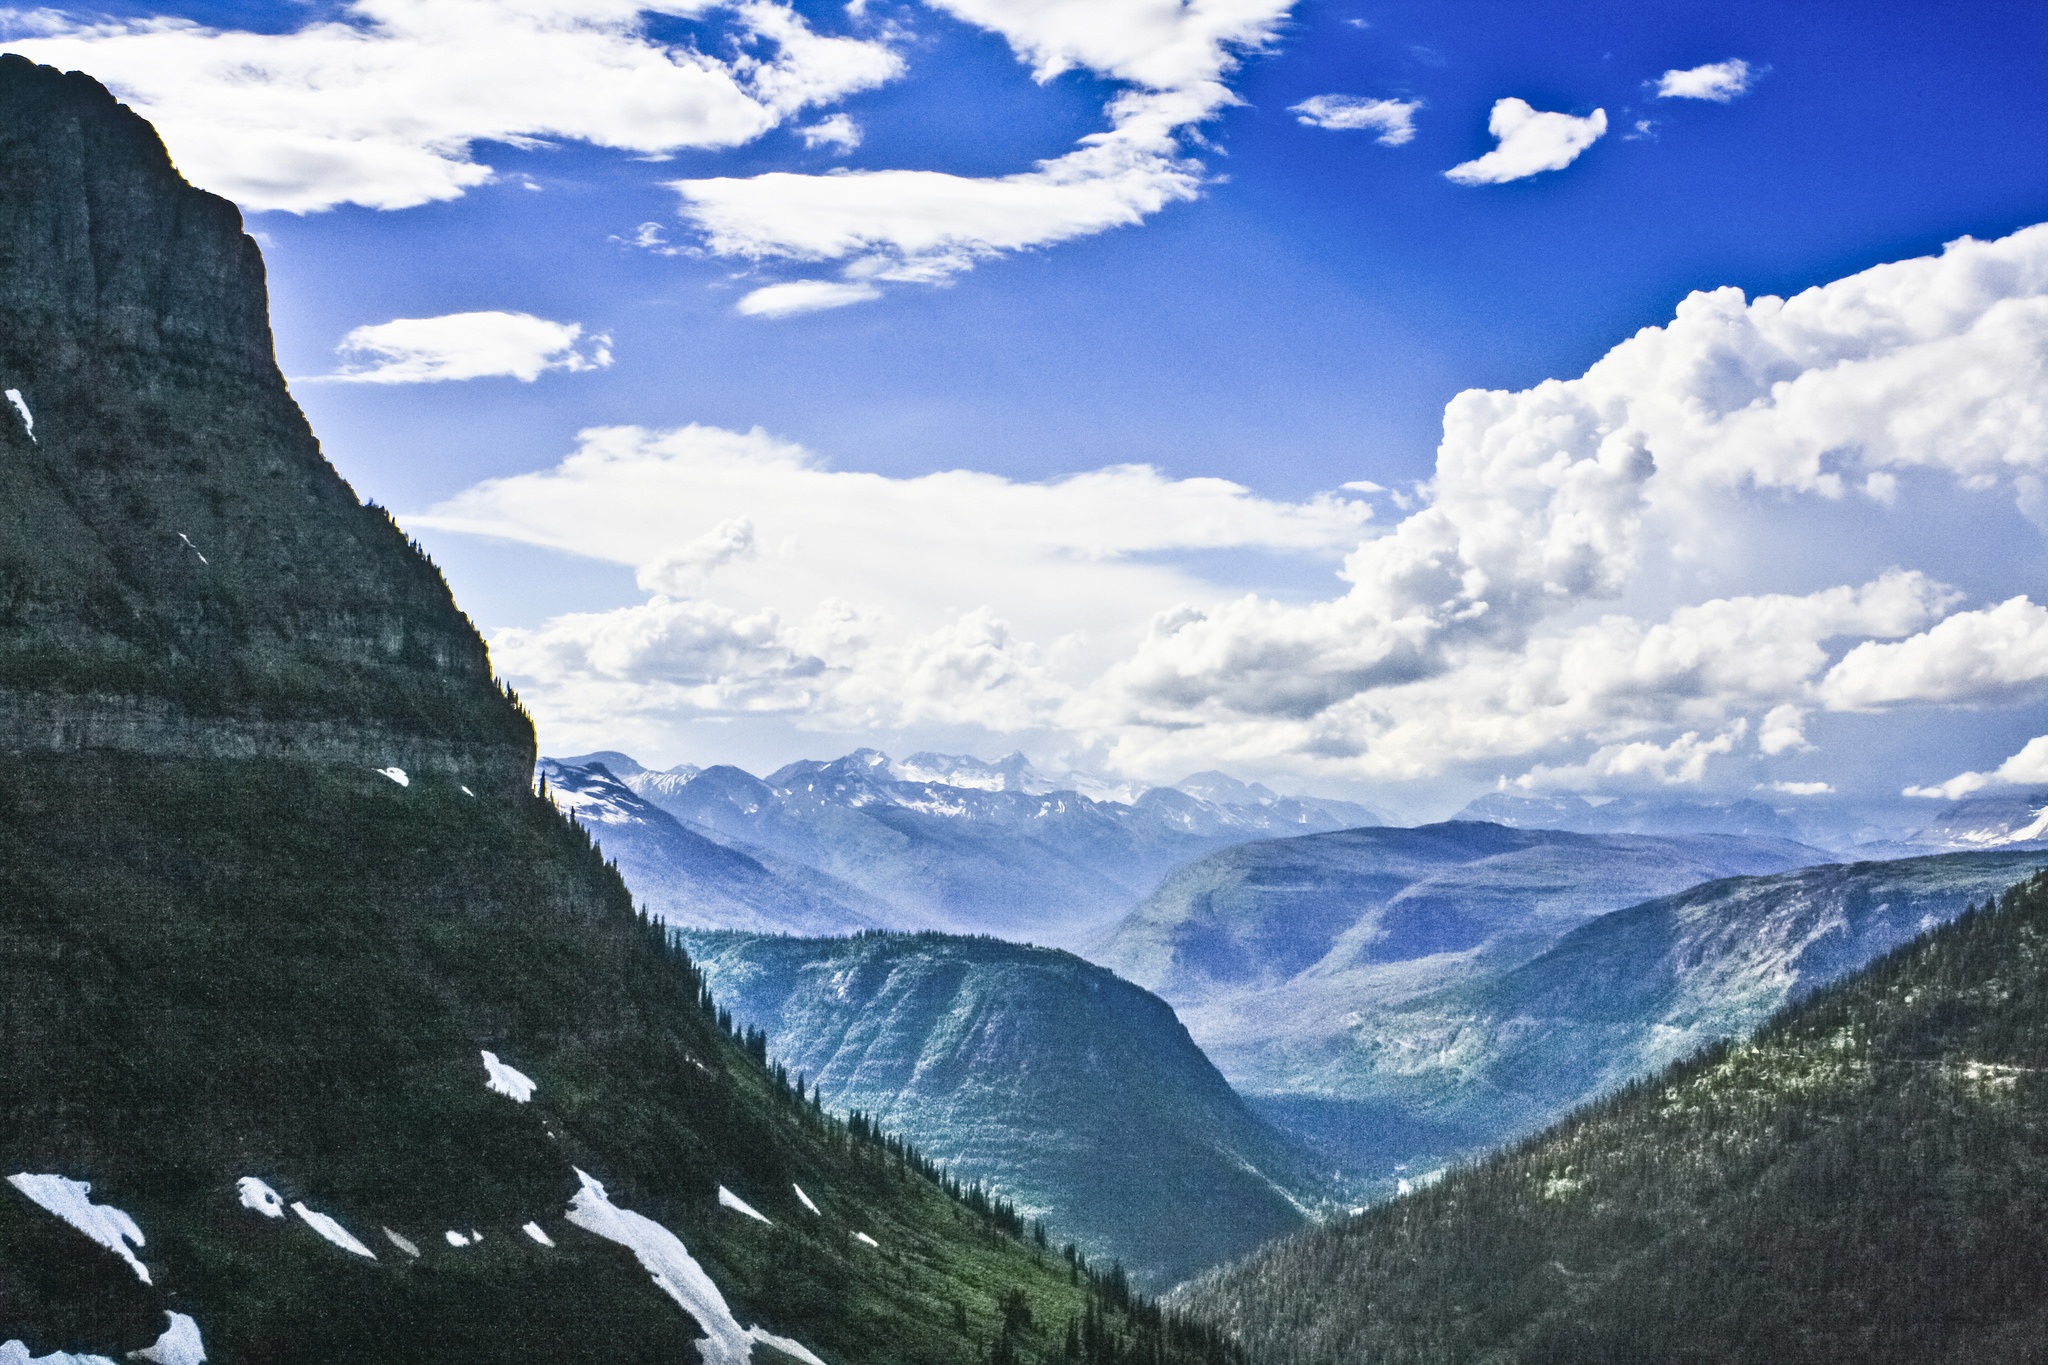
nature, mountain, cloud, valley, mountain range, glacier, park, fjord, national, alps, plateau, fell, montana, landform, geographical feature, mountainous landforms, glacial landform